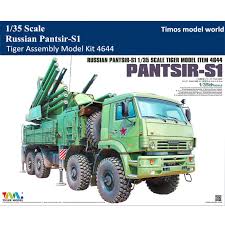
Label: Air Defense